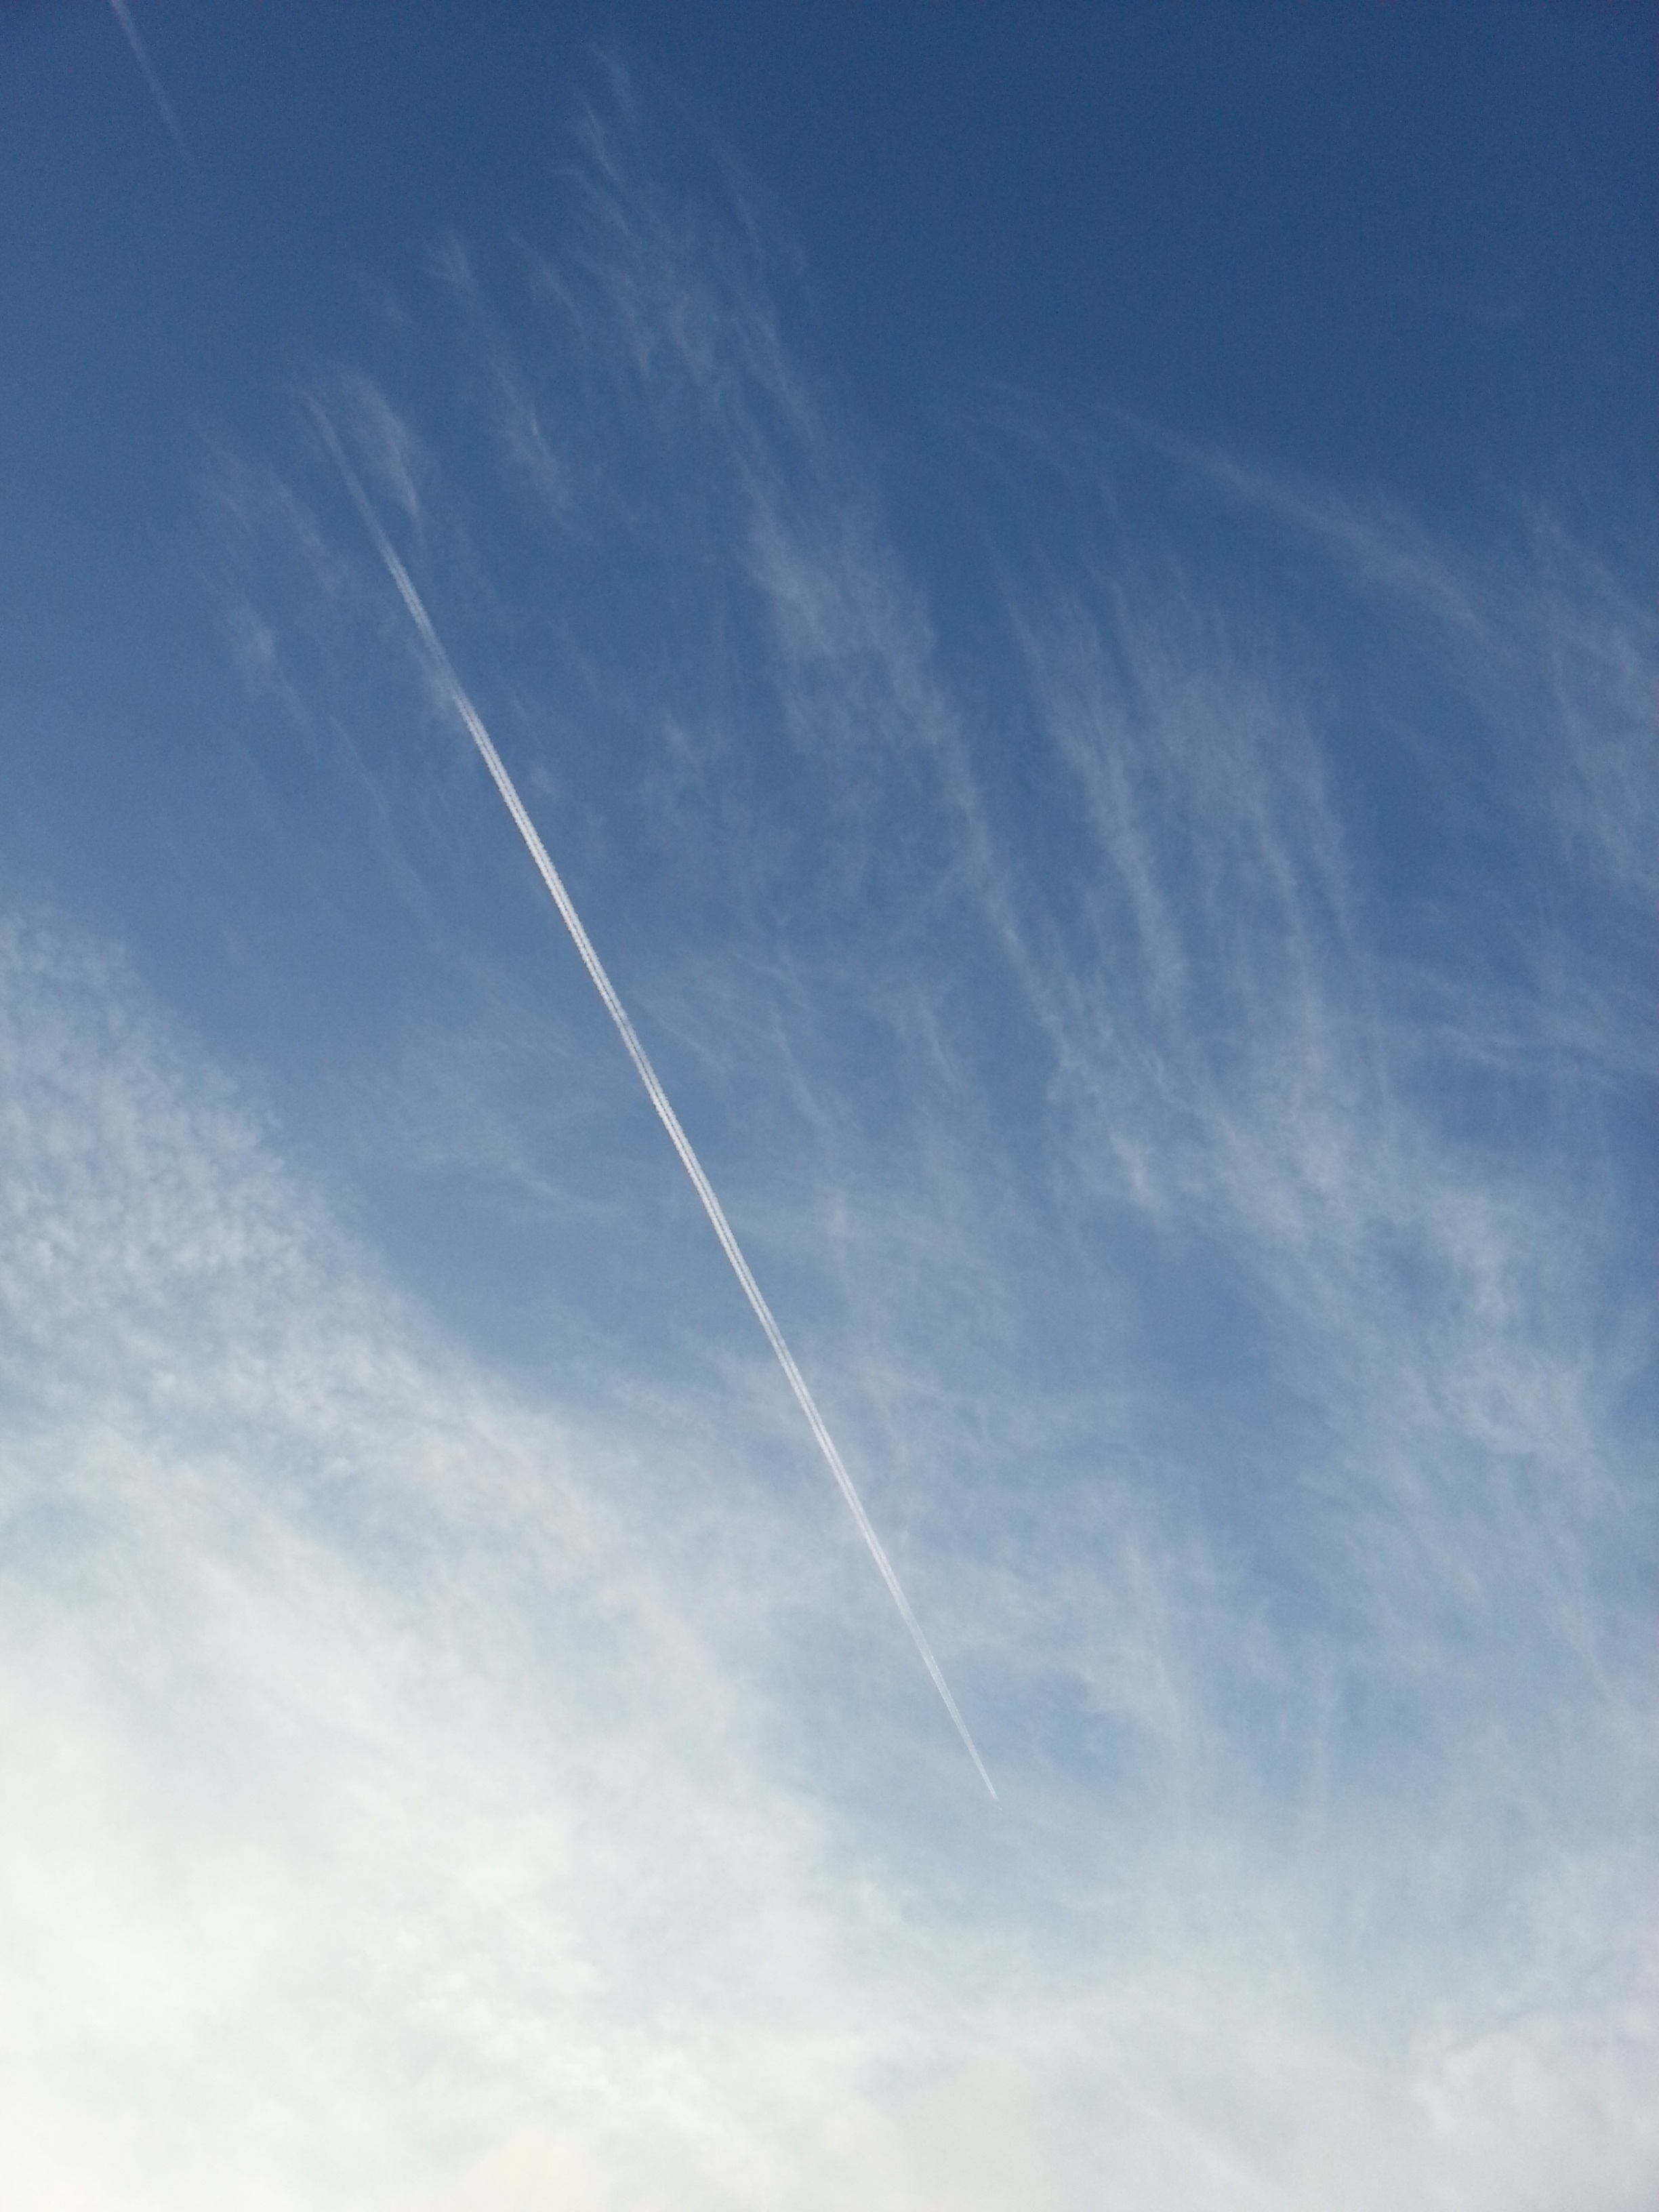
horizon, cloud, sky, wind, atmosphere, daytime, cumulus, calm, blue, clouds, day, meteorological phenomenon, air travel, atmosphere of earth, computer wallpaper